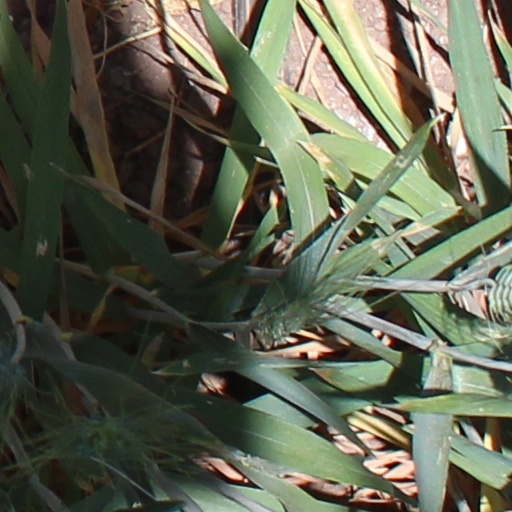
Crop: wheat